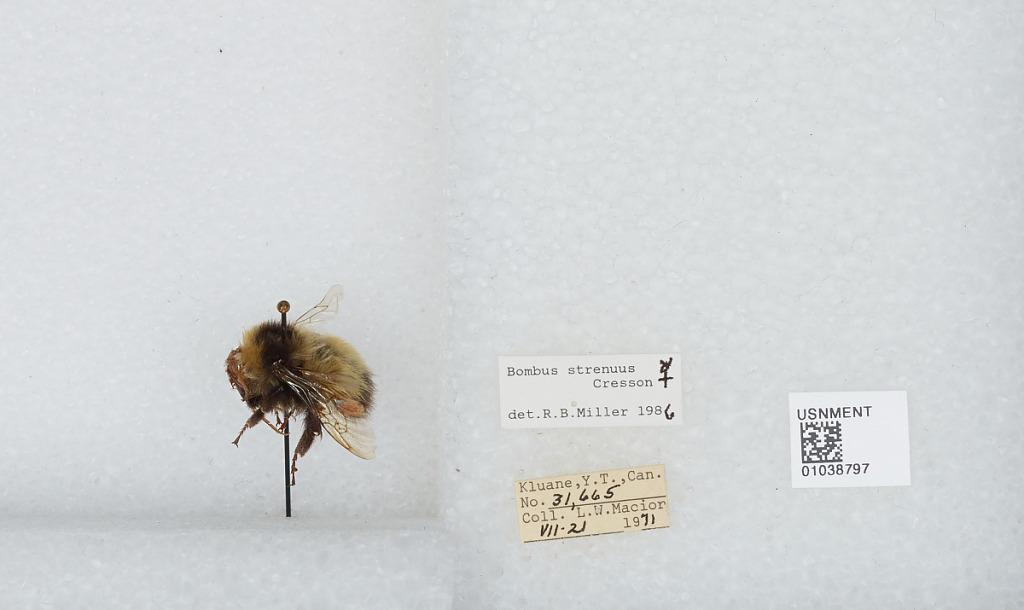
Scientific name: Bombus (Alpinobombus) neoboreus Sladen
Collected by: L. Macior
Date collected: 1971-7-21
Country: Canada
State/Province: Yukon Territory
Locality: Kluane
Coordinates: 60.75, -139.5
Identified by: Miller, R. B.